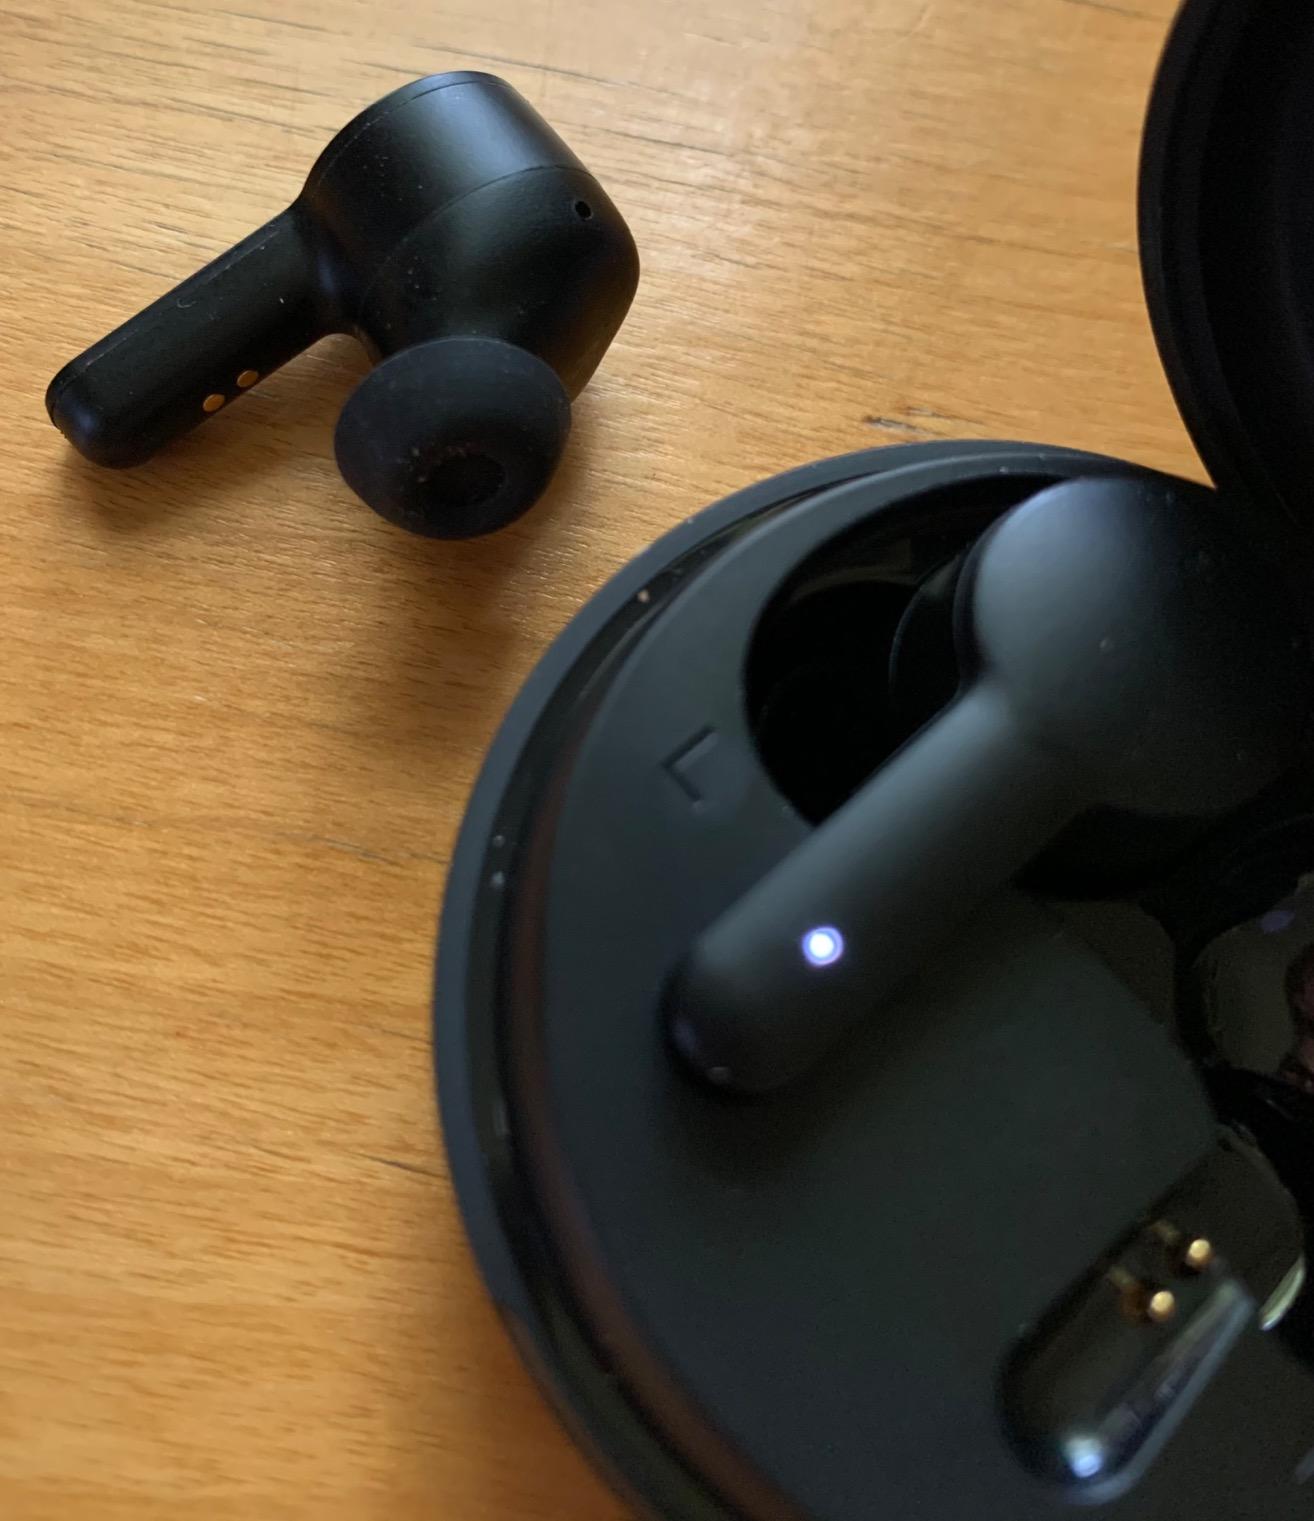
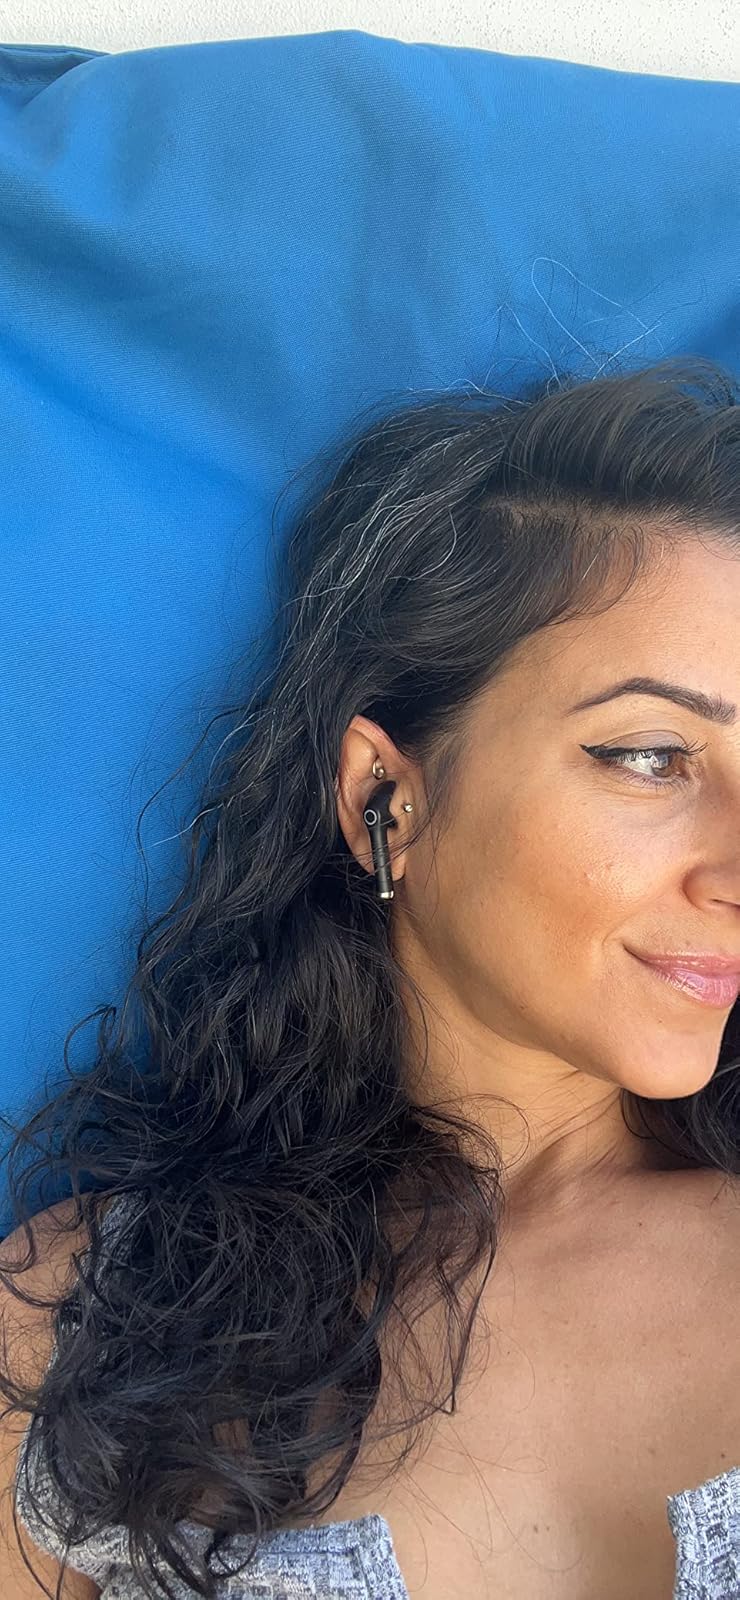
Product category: earbuds
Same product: no